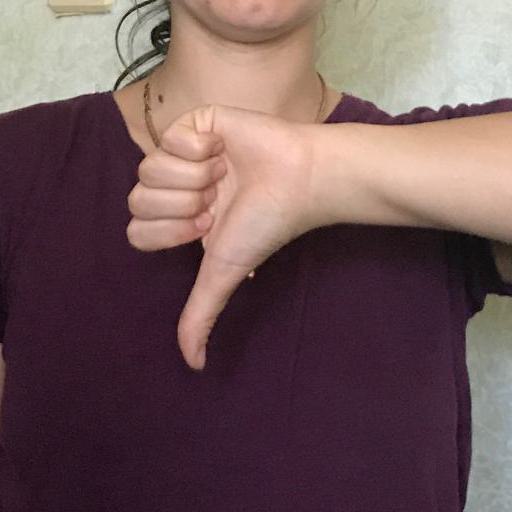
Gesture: dislike